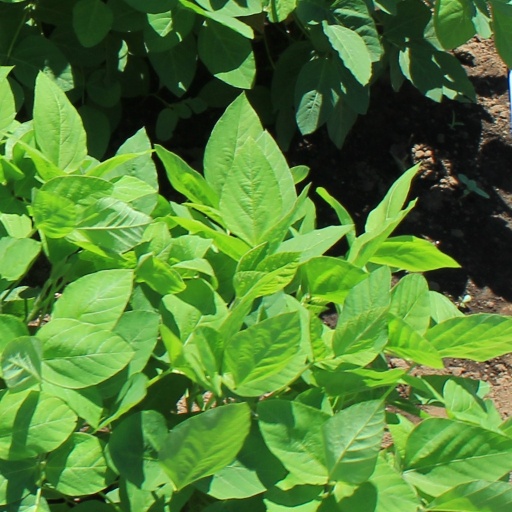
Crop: soybean